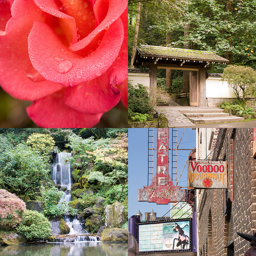
A rose, an entry way to a forest, a water fall and a lounge sign are in a series of photos.
An image with multiple photos combined in it.
A grouping of four different photos in a square.
Group of outdoor pictures of waterfalls and flowers.
A collage of photos including a restaurant, waterfall and a rose.